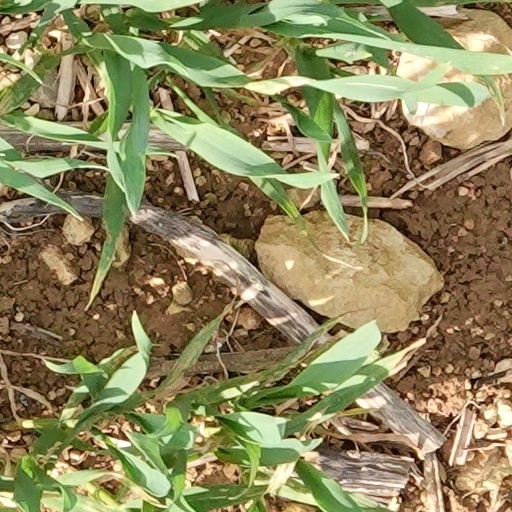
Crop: wheat